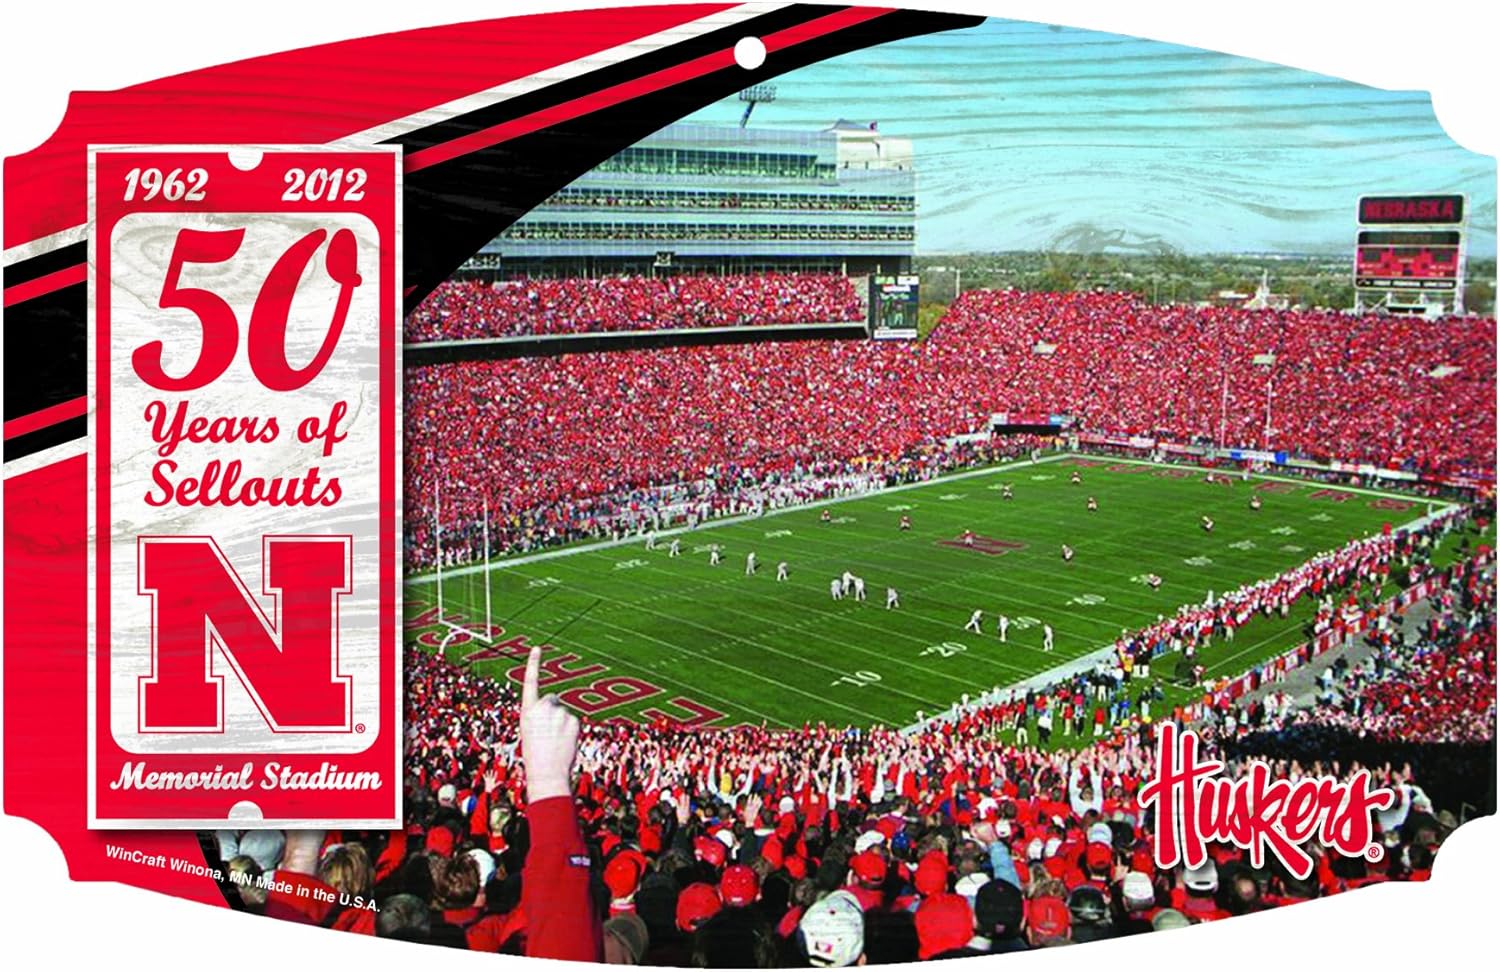
NCAA Nebraska Cornhuskers 11-by-17 Wood Sign-Stadium
Category: Sports & Outdoors
Hardboard wood signs are 1/4-inch thick, decorated with quality graphics to resemble an antique wood finish. A matte finish laminate top is added for greater durability and a precision cut smooth edge makes this a great indoor decor sign. Made in USA.
Features: Made in USA | Perfect for the No.1 fan | Durable and wipes clean | Indoor or outdoor use | Vibrant Colors